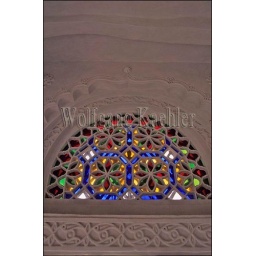
Yemen, near sana'a, wadi dhahr (Valley), rock palace (Dar al-hajar), colorful window